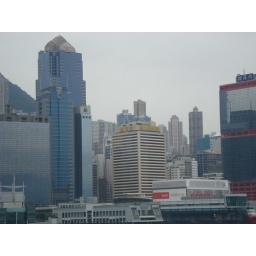
The apartment is in the small yellow and white building to the right of the Wing On building.